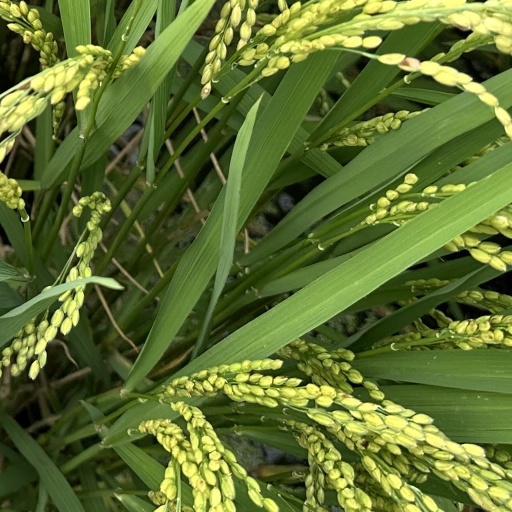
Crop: rice